Unification Day (Bulgaria)

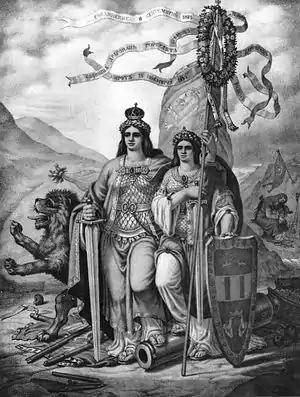
"United Bulgaria", a lithograph by Nikolai Pavlovich (1835–1894)

Unification Day on 6 September is a national holiday of Bulgaria. It commemorates the unification of Eastern Rumelia and the Principality of Bulgaria in 1885.